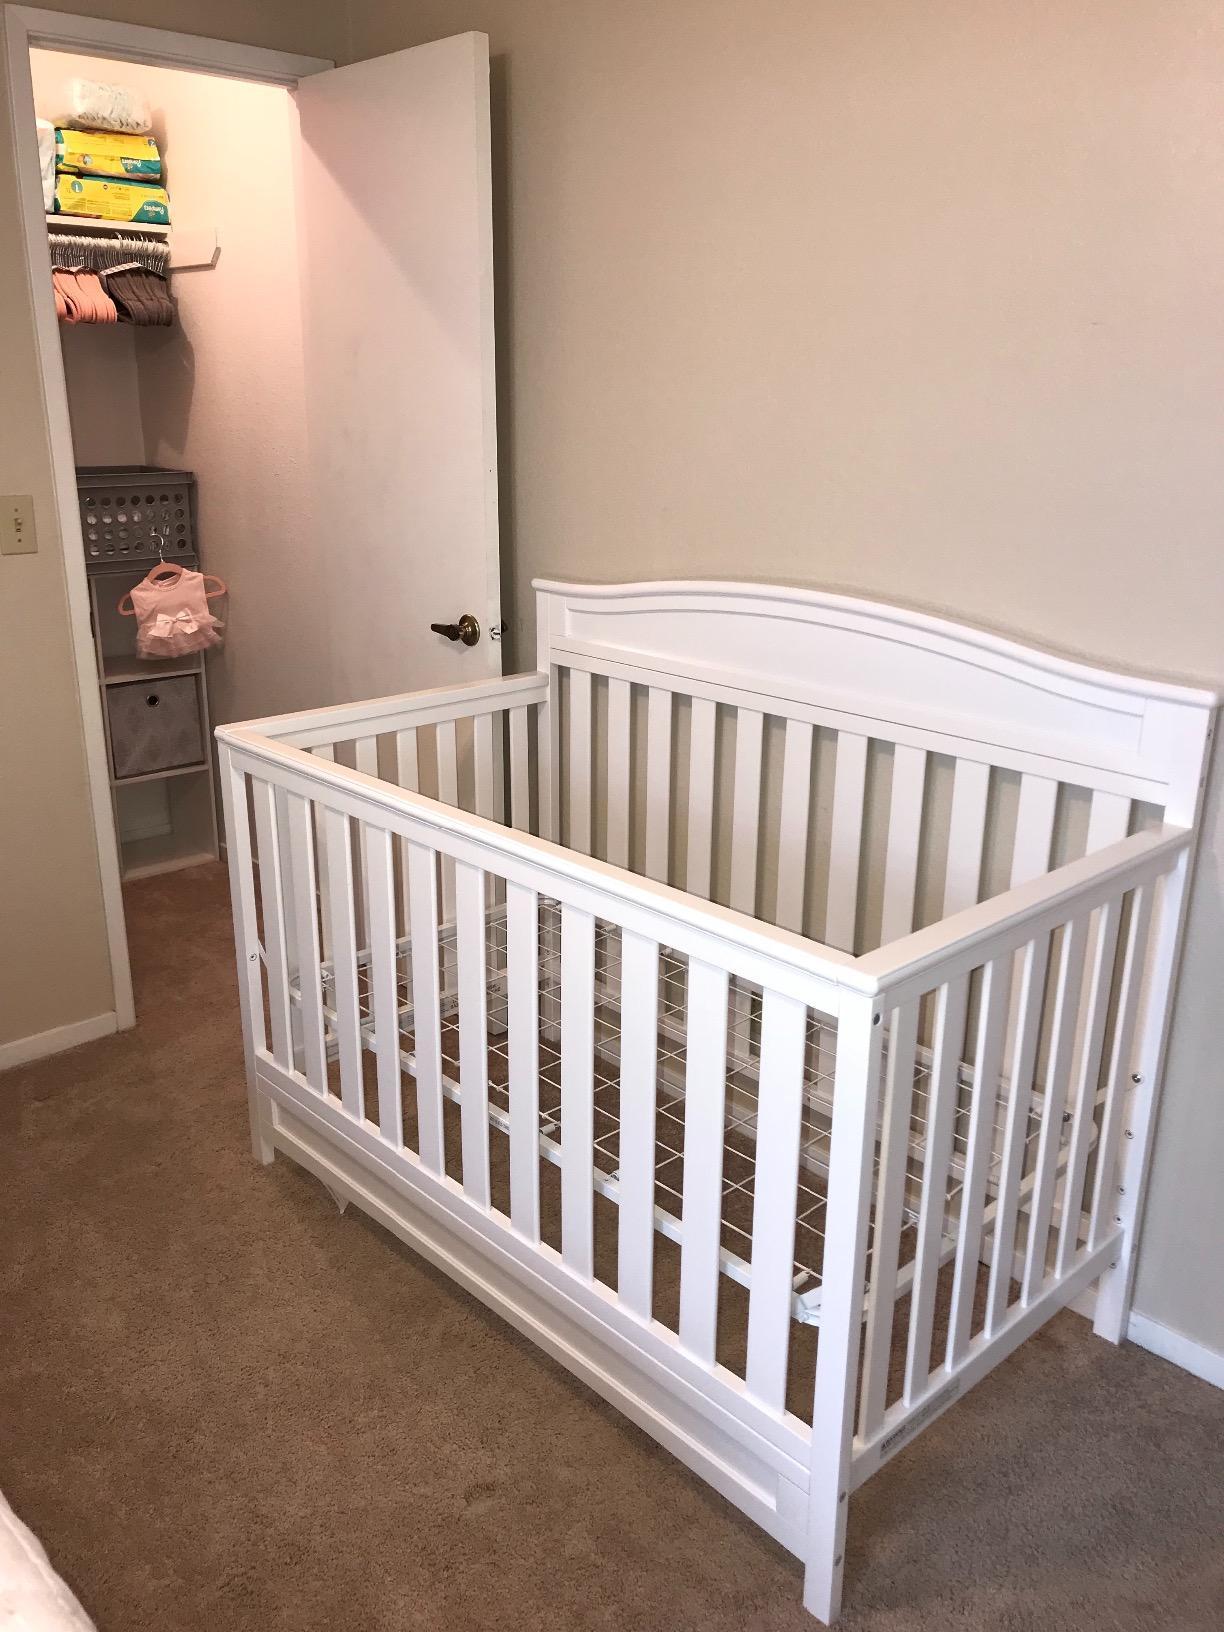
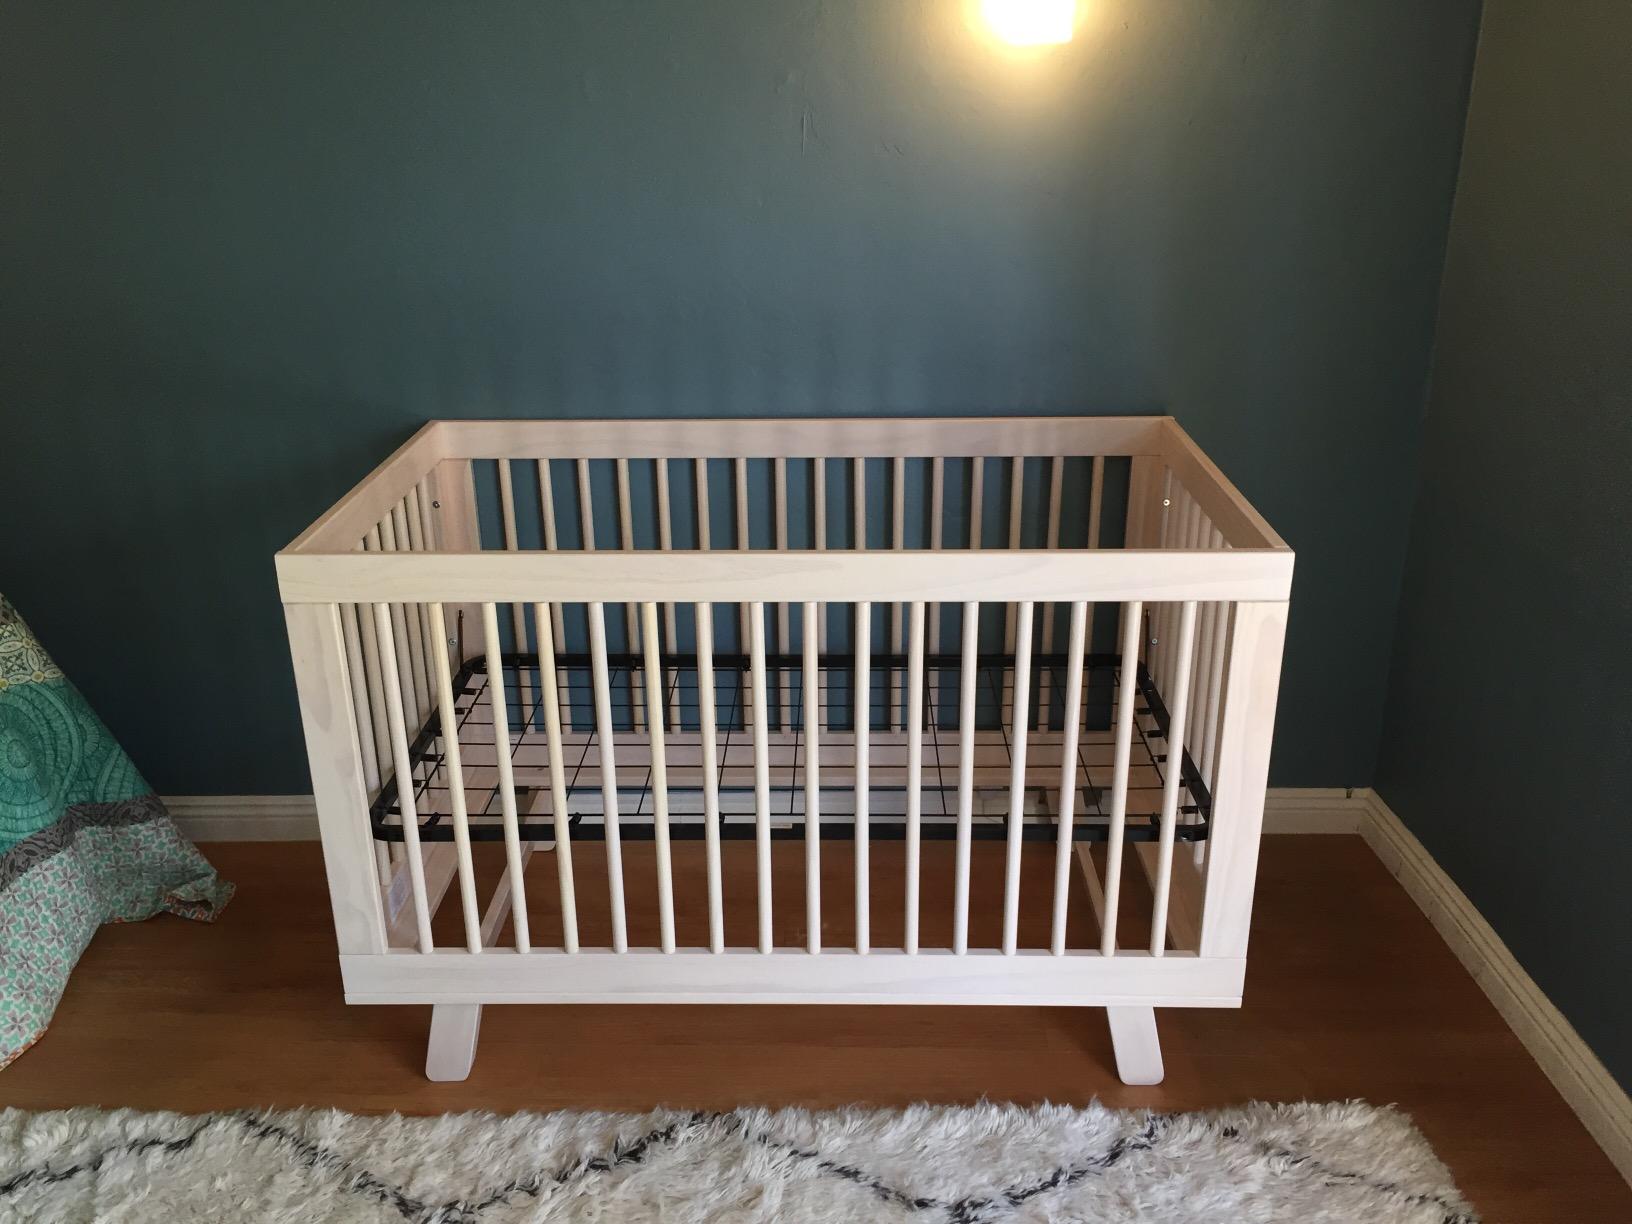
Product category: products_crib
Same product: no